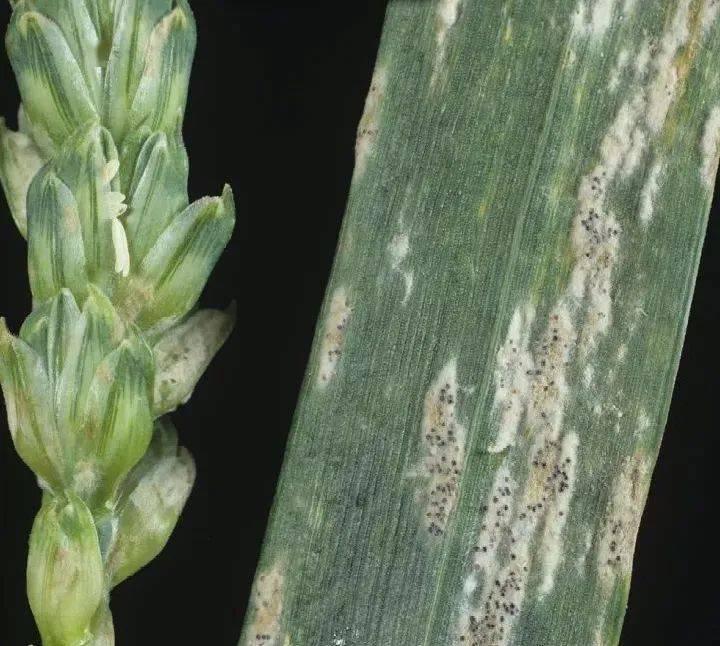
Plant: Wheat
Disease: wheat powdery mildew